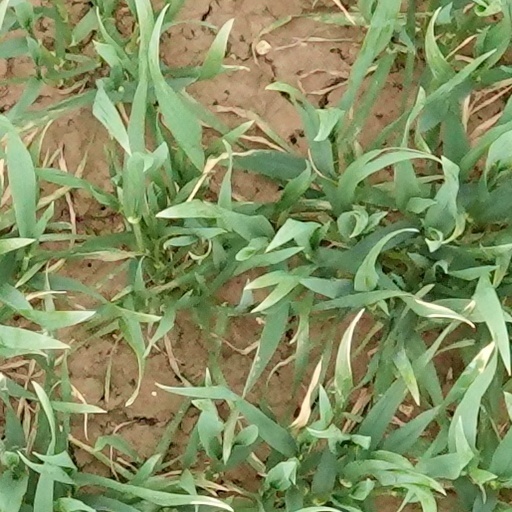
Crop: wheat